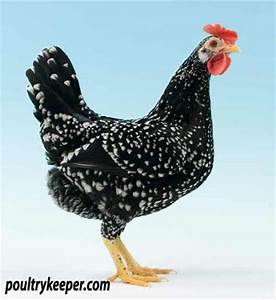
Label: gallina